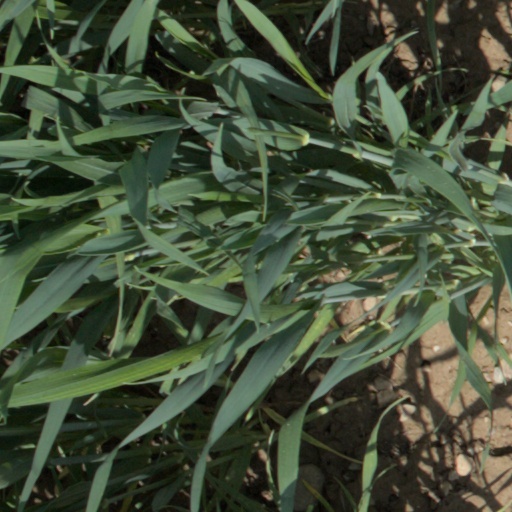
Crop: wheat